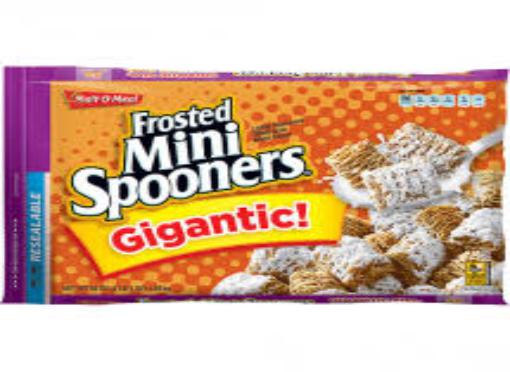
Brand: Frosted Mini Spooners
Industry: Food